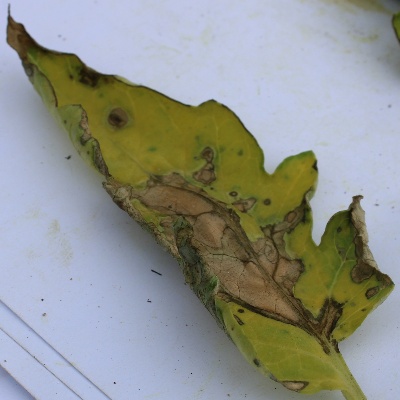
Crop: Tomato
Condition: verticulium wilt